Double Trouble (1984 film)

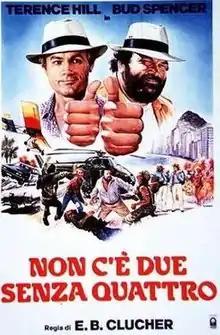
Italian theatrical release poster by Renato Casaro

Double Trouble is a 1984 Italian action comedy film directed by Enzo Barboni (as E.B. Clucher) and starring the film duo of Terence Hill and Bud Spencer.